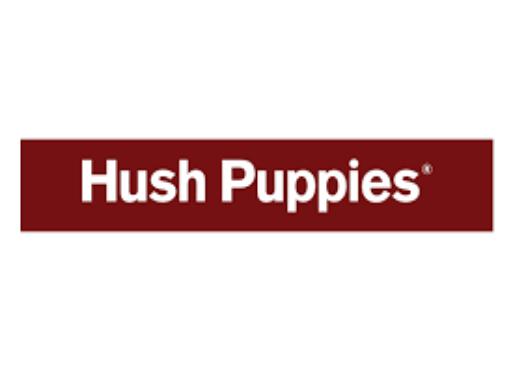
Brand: Hush Puppies
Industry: Clothes